Le Coucher de la Mariée

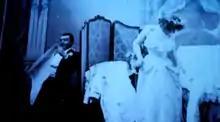
Frame from the film

' (Bedtime for the Bride or The Bridegroom's Dilemma""') is a French erotic short film considered to be one of the first erotic films ever made. The film was first screened in Paris in November 1896, within a year of the first public screening of a projected motion picture. The film was produced by Eugène Pirou and directed by Albert Kirchner (under the pseudonym "Léar"). It features a risqué (for the time) striptease, but does not end in nudity.